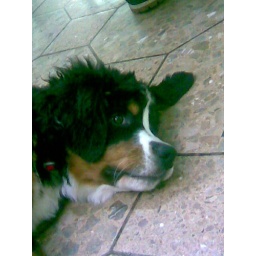
From my phone: a burmese mountain dog in the mall!